Talyllyn Railway

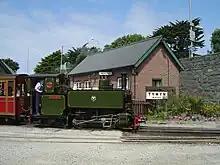
Locomotive No. 7 "Tom Rolt" at Tywyn Wharf station

The preservation society had long held ambitions to extend the railway along the former mineral extension from Abergynolwyn to the foot of the Alltwyllt incline, and as early as 1959 work had begun to trace the owners of the land that the extension traversed. Planning began in the mid-1960s, but construction did not start until 1968 when the winding house for the Abergynolwyn village incline was demolished. To bring the line up to passenger standards some of the curves needed to be eased, and this required blasting work, as the line runs on a narrow ledge on the hillside at this point. The extension and new station at Nant Gwernol were opened on 22 May 1976 by Wynford Vaughan Thomas who drove in the ceremonial "golden spike" to complete the extension. Despite this official opening ceremony, minor work still remained to bring the extension to the standard required to run regular passenger trains, but regular train services began on 29 May 1976.